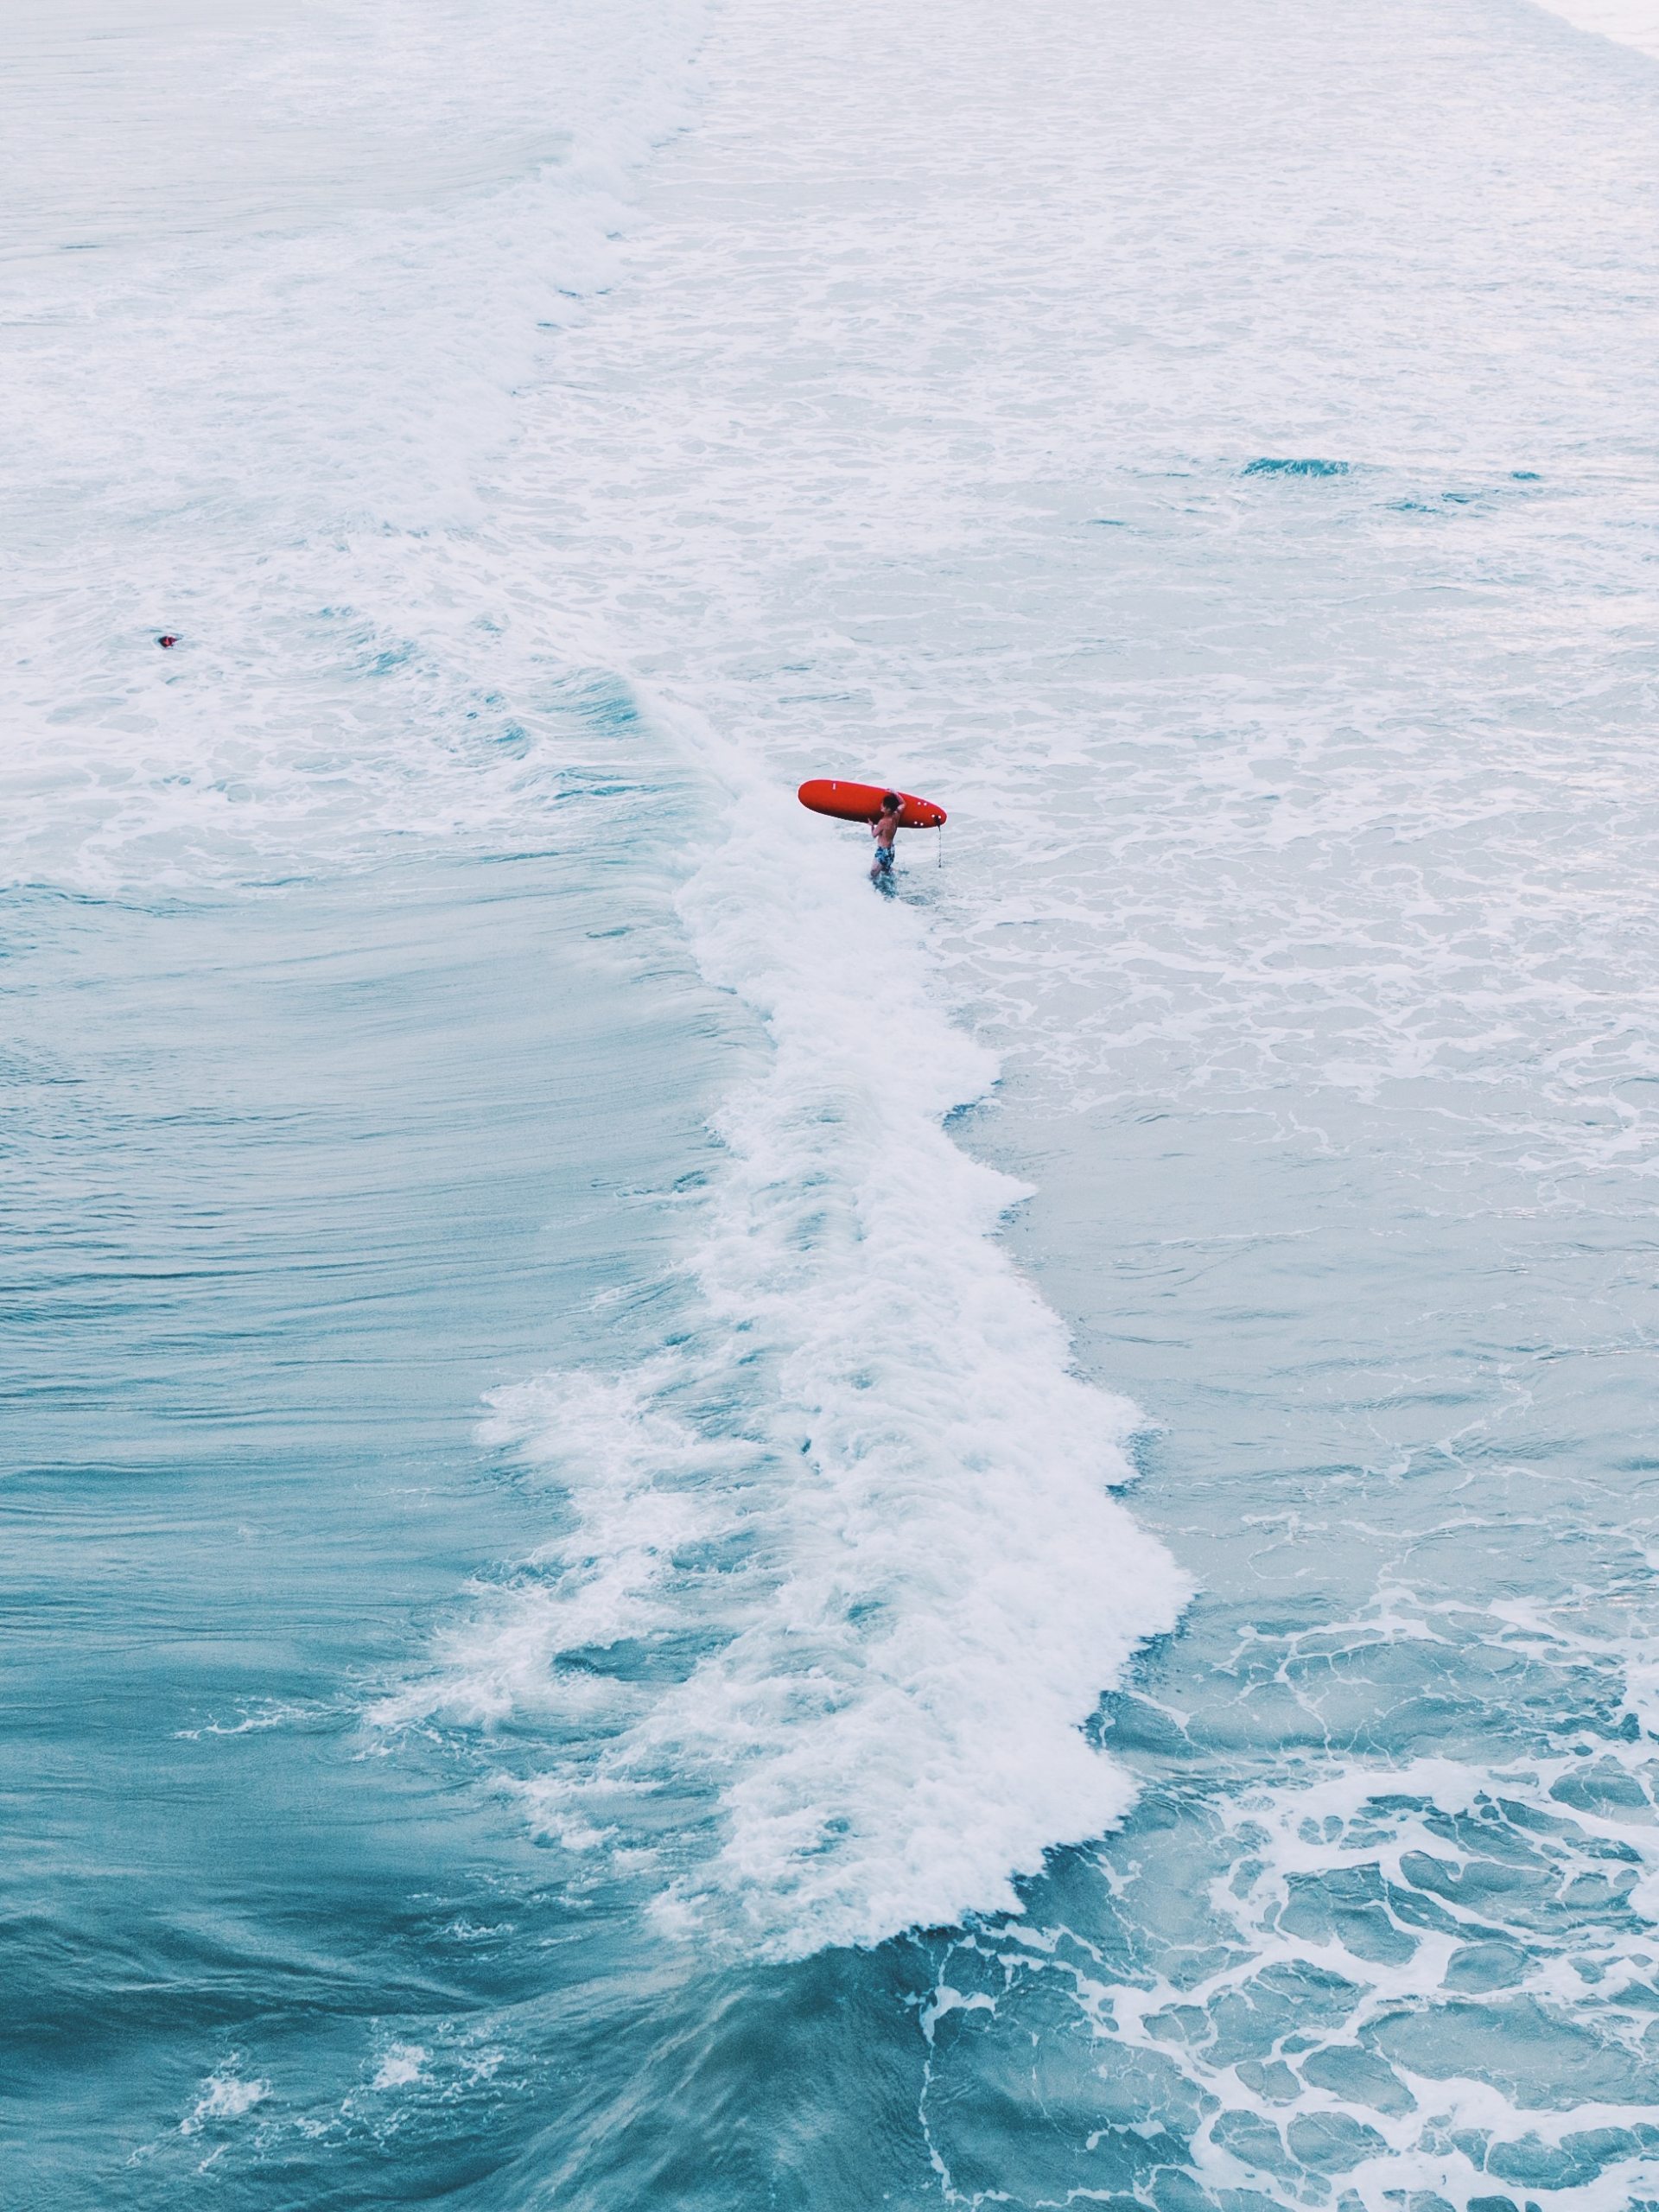
natural, water, liquid, body of water, Surfing Equipment, recreation, wind wave, wind, seabird, slope, lake, boardsport, leisure, extreme sport, horizon, surface water sports, landscape, skimboarding, wave, air travel, ocean, surfboard, surfing, windsports, sports, air sports, water sport, ice cap, adventure, water transportation, individual sports, parachute, tide, flight, coast, winter, sound, arctic, sea, wing, fun